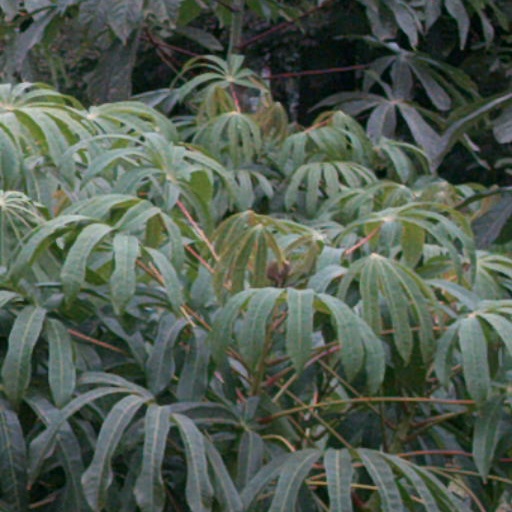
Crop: cassava